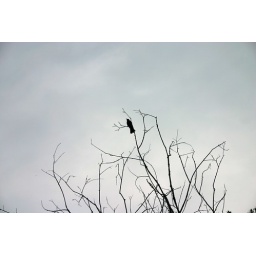
bird in the tree